Komorów, Pruszków County

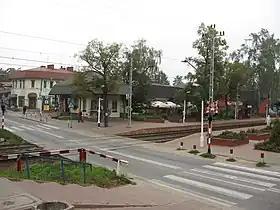
The centre of Komorów

Komorów is a village in the administrative district of Gmina Michałowice, within Pruszków County, Masovian Voivodeship, in east-central Poland. It lies on the Utrata river, approximately south-east of Pruszków and south-west of Warsaw.